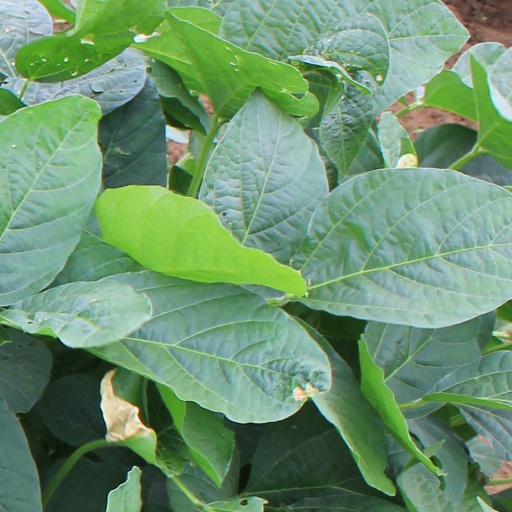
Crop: soybean